Bemus Pierce

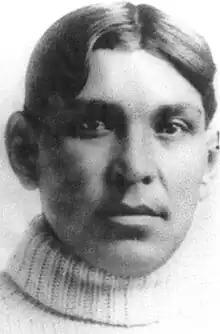

Bemus Pierce (February 27, 1875 – February 15, 1957) was an American football player and coach. He played as a guard in the 1890s and 1900s. Pierce played college football for the Carlisle Indian School teams from 1894 to 1898 and played professional football for the championship teams from the Homestead Library & Athletic Club of 1900 and 1901. He also played for the All-Syracuse team in 1902, the first indoor professional football team. Pierce served as the head football coach at the University of Buffalo in 1899, at the Carlisle Indian School in 1906, and at Kenyon College from 1908 to 1910.